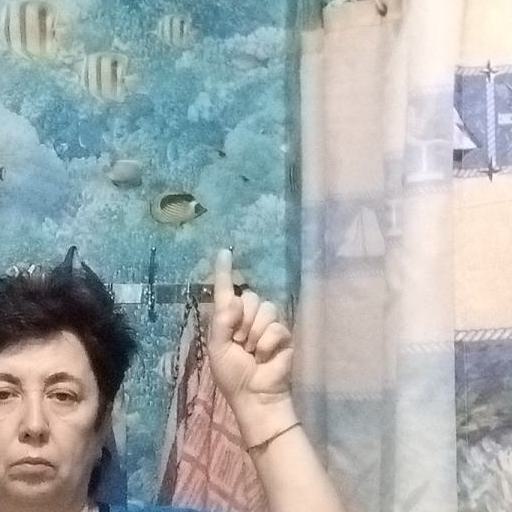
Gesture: one